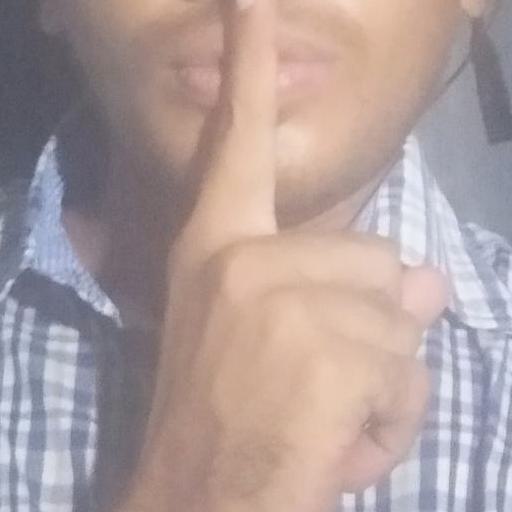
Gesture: mute